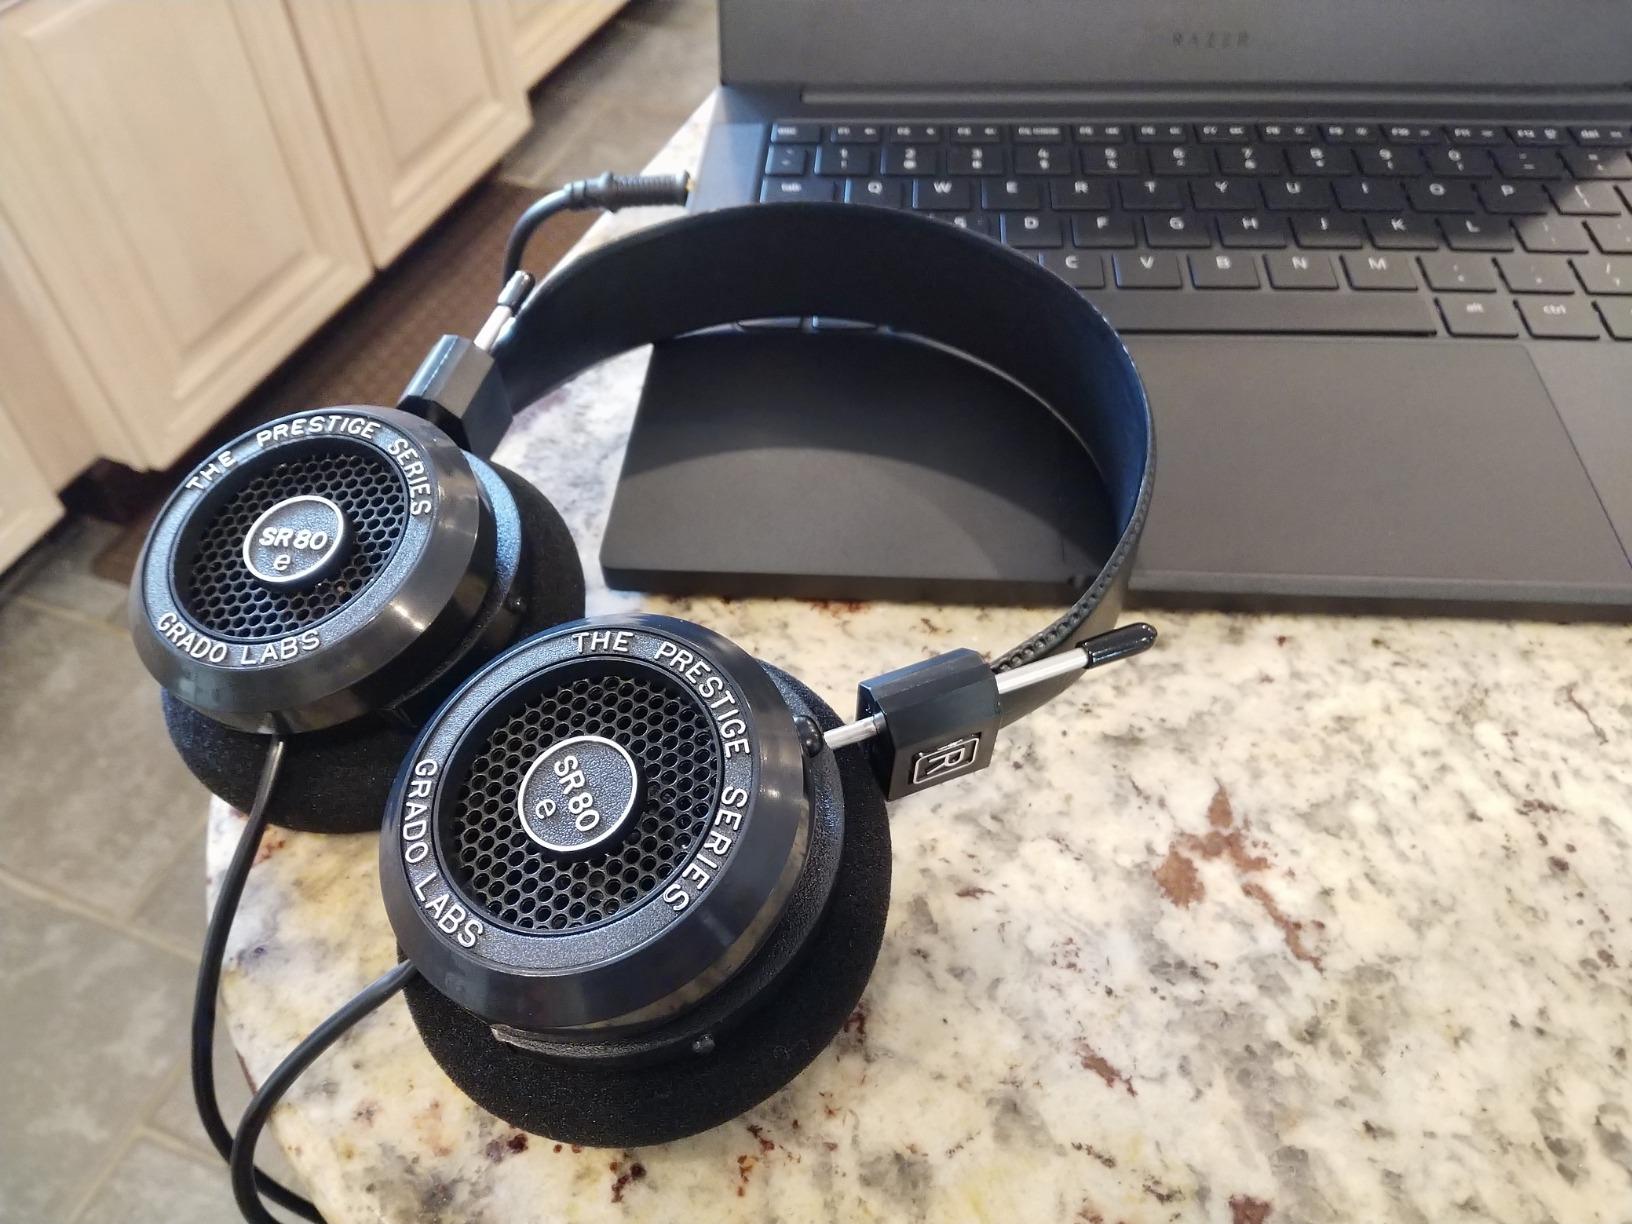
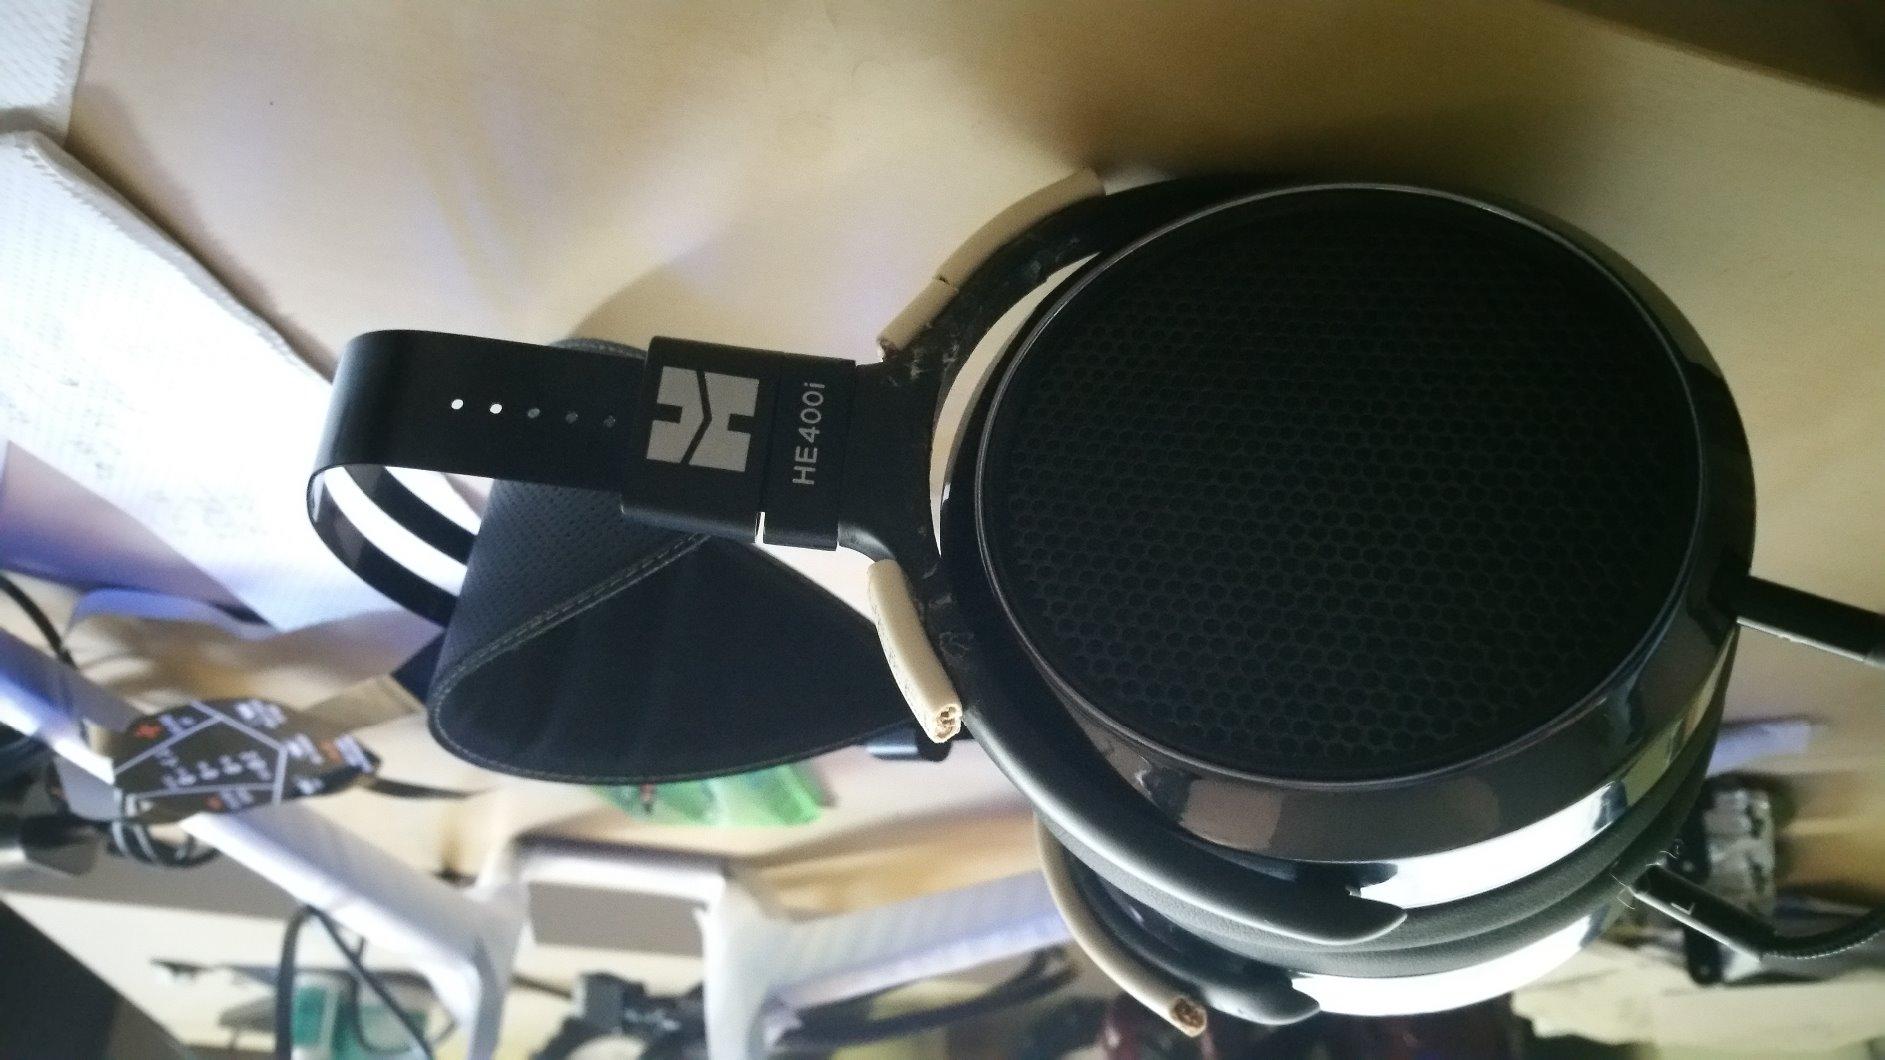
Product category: headphones
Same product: no